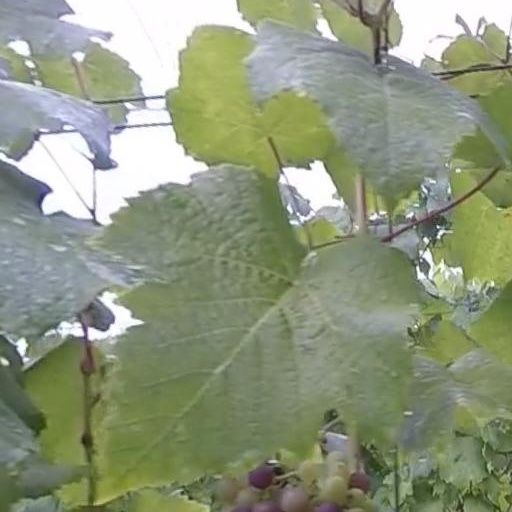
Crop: grape